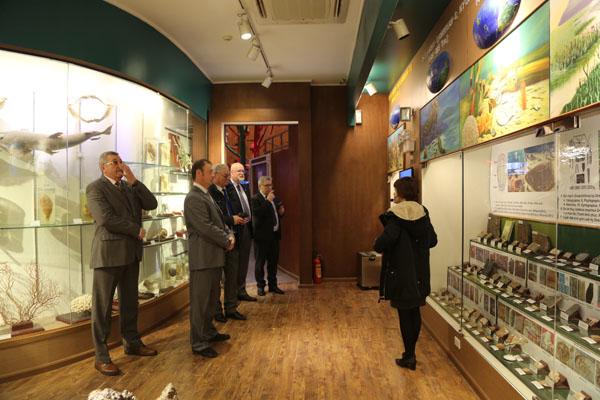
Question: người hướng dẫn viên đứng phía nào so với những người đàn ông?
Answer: đứng đối diện với những người đàn ông